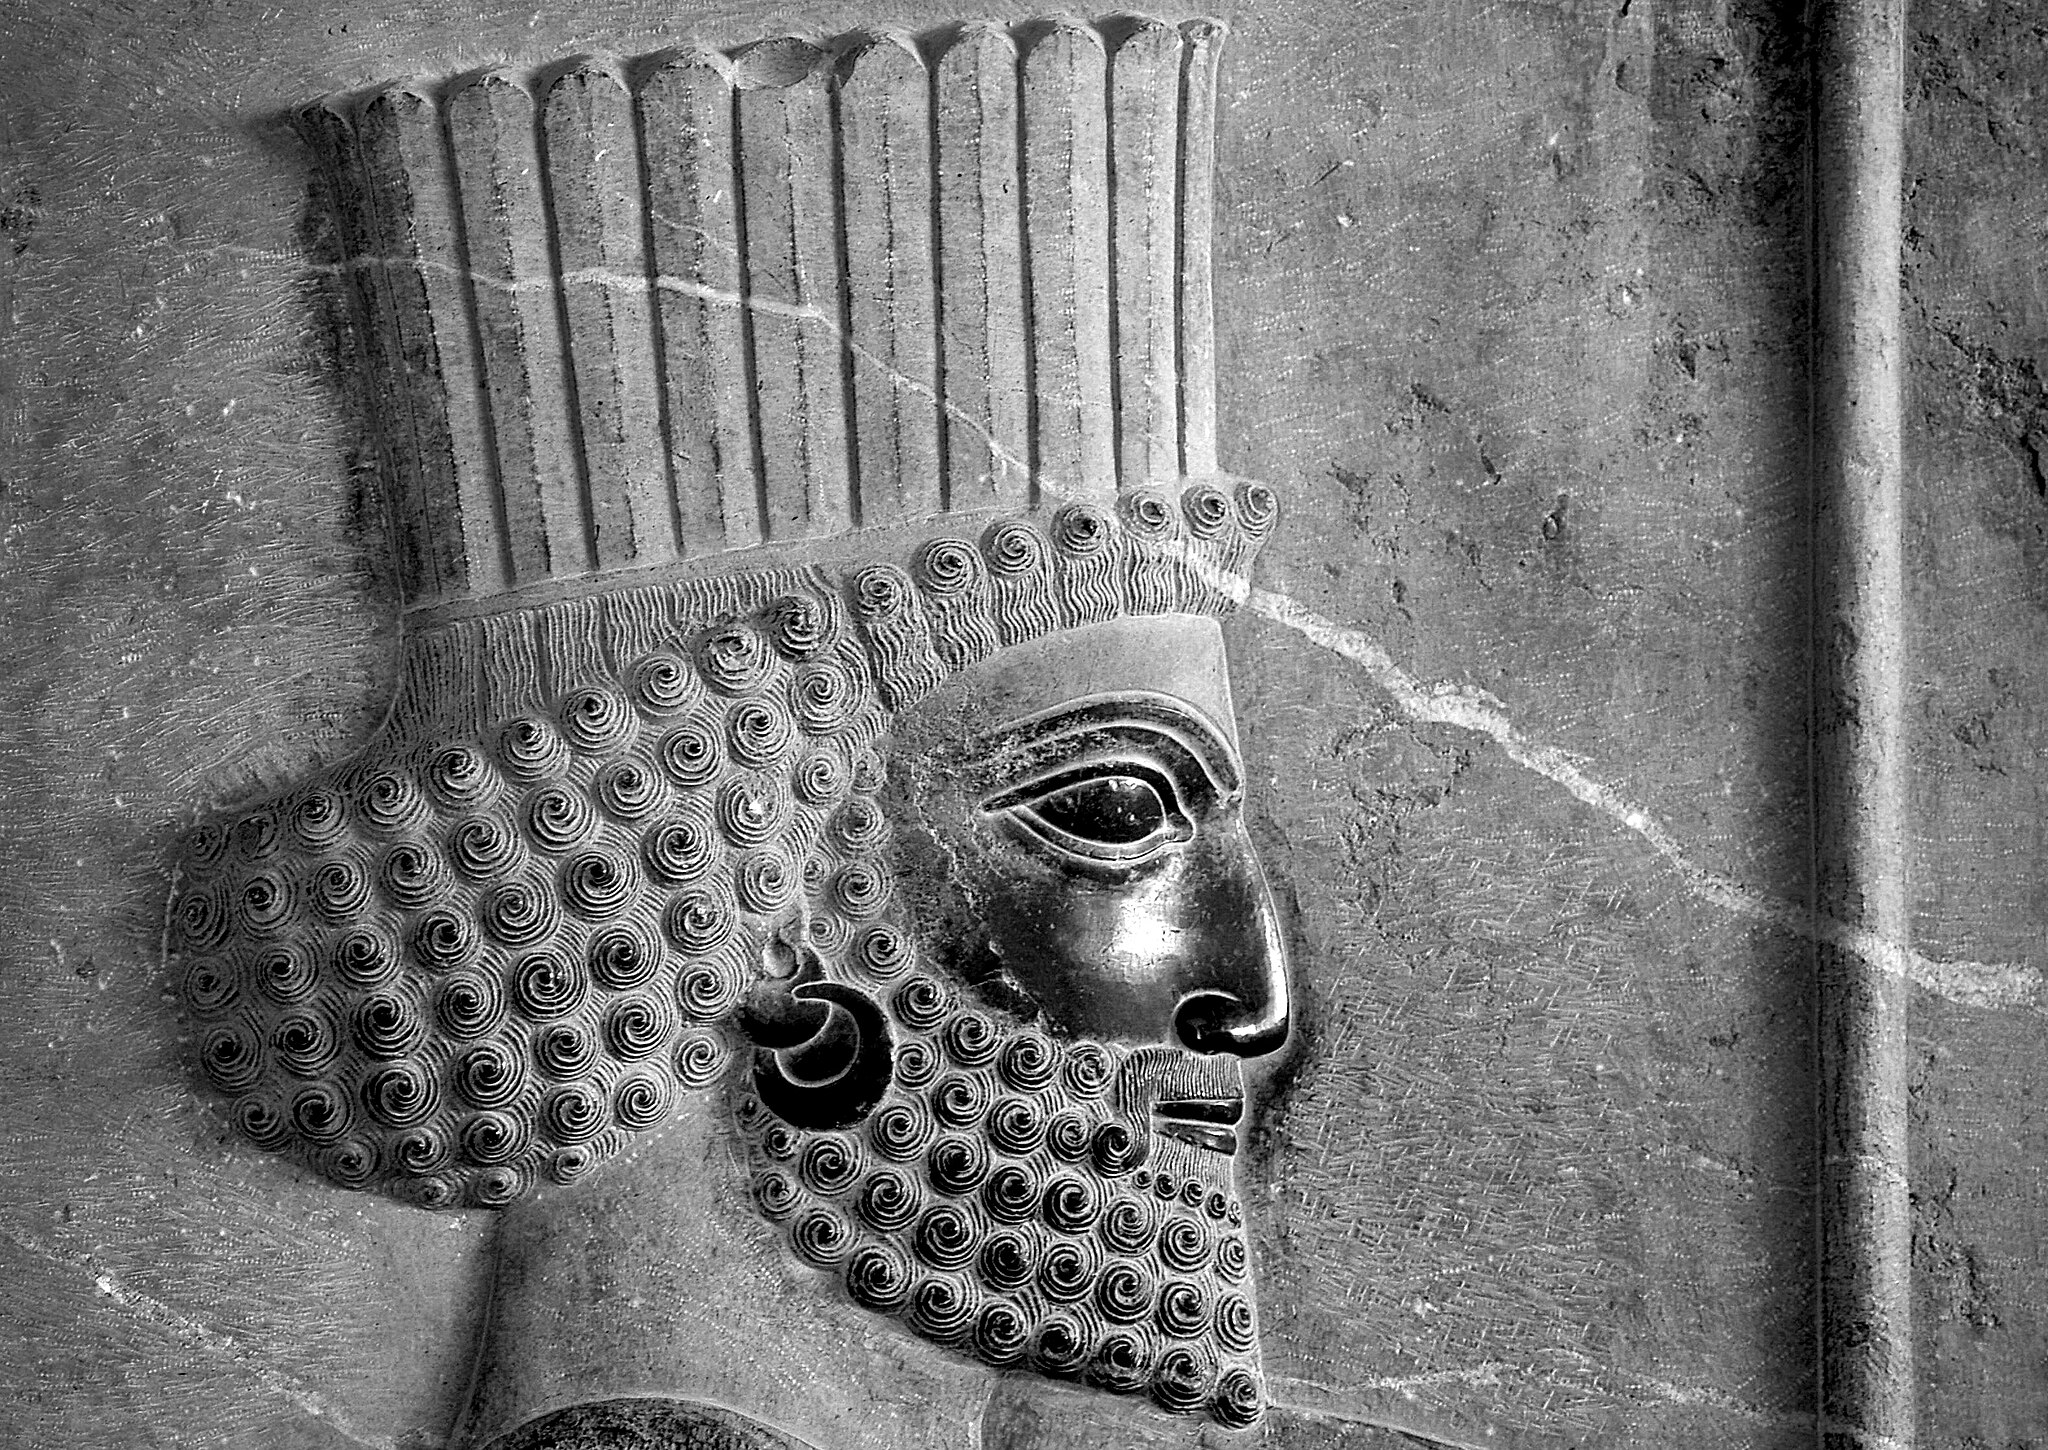
Title: Persepolis15. Iran
Date: 2006-04-14 17:48:32
Categories: Self-published work, Cultural heritage monuments in Iran with known IDs, Uploaded via Campaign:wlm-ir, Reliefs of Achaemenid warriors in Persepolis, Images from Wiki Loves Monuments in Marvdasht, 2006 in Persepolis, Iran photographs taken on 2006-04-14, Images from Wiki Loves Monuments 2020, Images from Wiki Loves Monuments 2020 in Iran